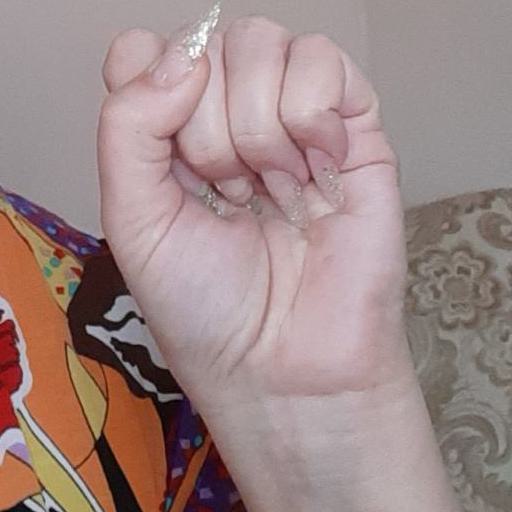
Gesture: fist